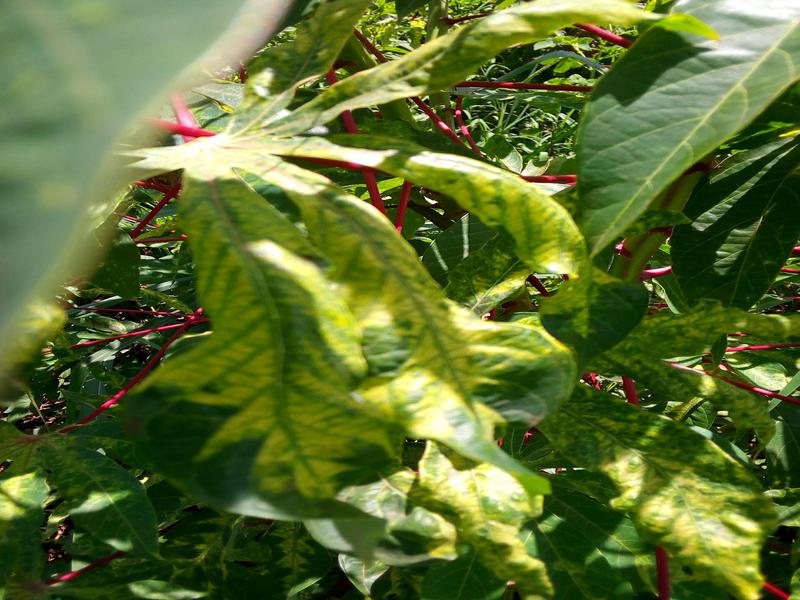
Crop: cassava
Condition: mosaic_disease